William Crichton (engineer)

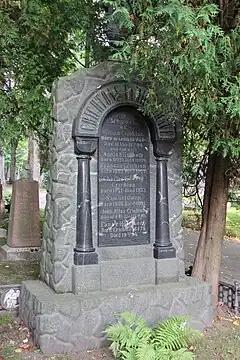
Crichton family grave in Turku.

The company was now renamed W:m Crichton & C:o and Crichton became the managing director. The family moved into a wooden house located at Itäinen Rantakatu 56, next to the factory and the Aura River.